Henry Peach Robinson

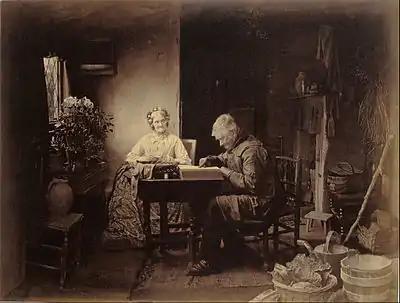
Robinson's "When the Day's Work is Done" (1877). Combination print made from six different negatives.

Henry Peach Robinson (9 July 1830, Ludlow, Shropshire – 21 February 1901, Royal Tunbridge Wells, Kent) was an English pictorialist photographer best known for his pioneering combination printing, an early example of photomontage. He engaged in contemporary debates in the photographic press and associations about the legitimacy of 'art photography' and in particular the combining of separate images into one.